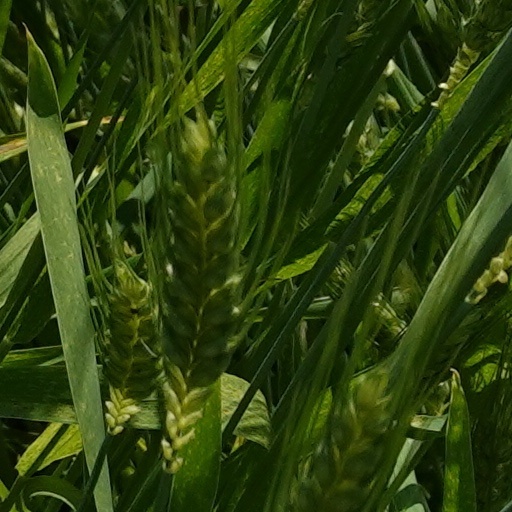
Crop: wheat